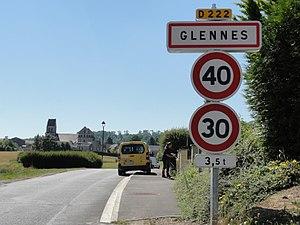
Glennes (Aisne) city limit sign
Glennes est une commune déléguée des Septvallons et une ancienne commune française, située dans le département de l'Aisne en région Hauts-de-France.